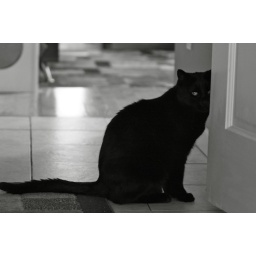
A black cat in black and white